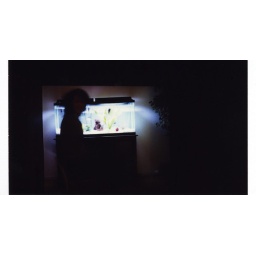
This was a friend spinning on her chair in front of a fish tank.